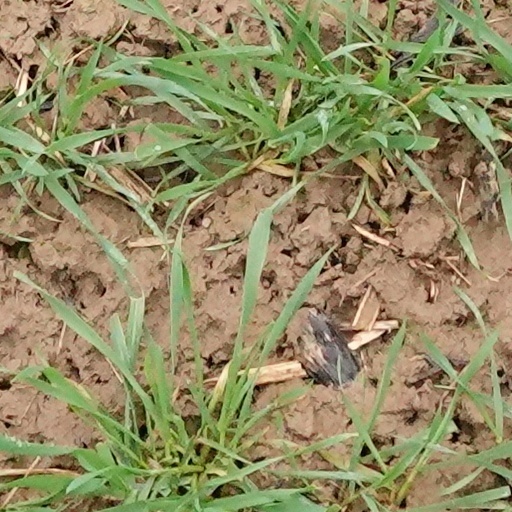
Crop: wheat